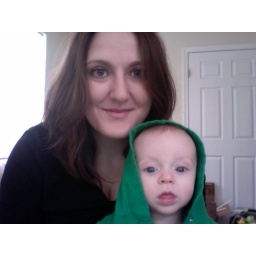
Fact: I packed up the house in the bags under my eyes